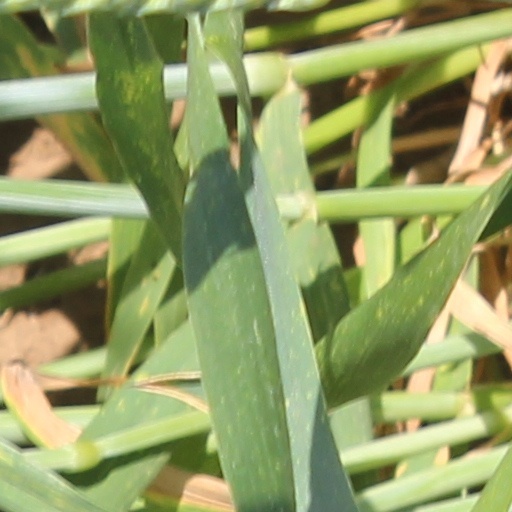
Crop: wheat